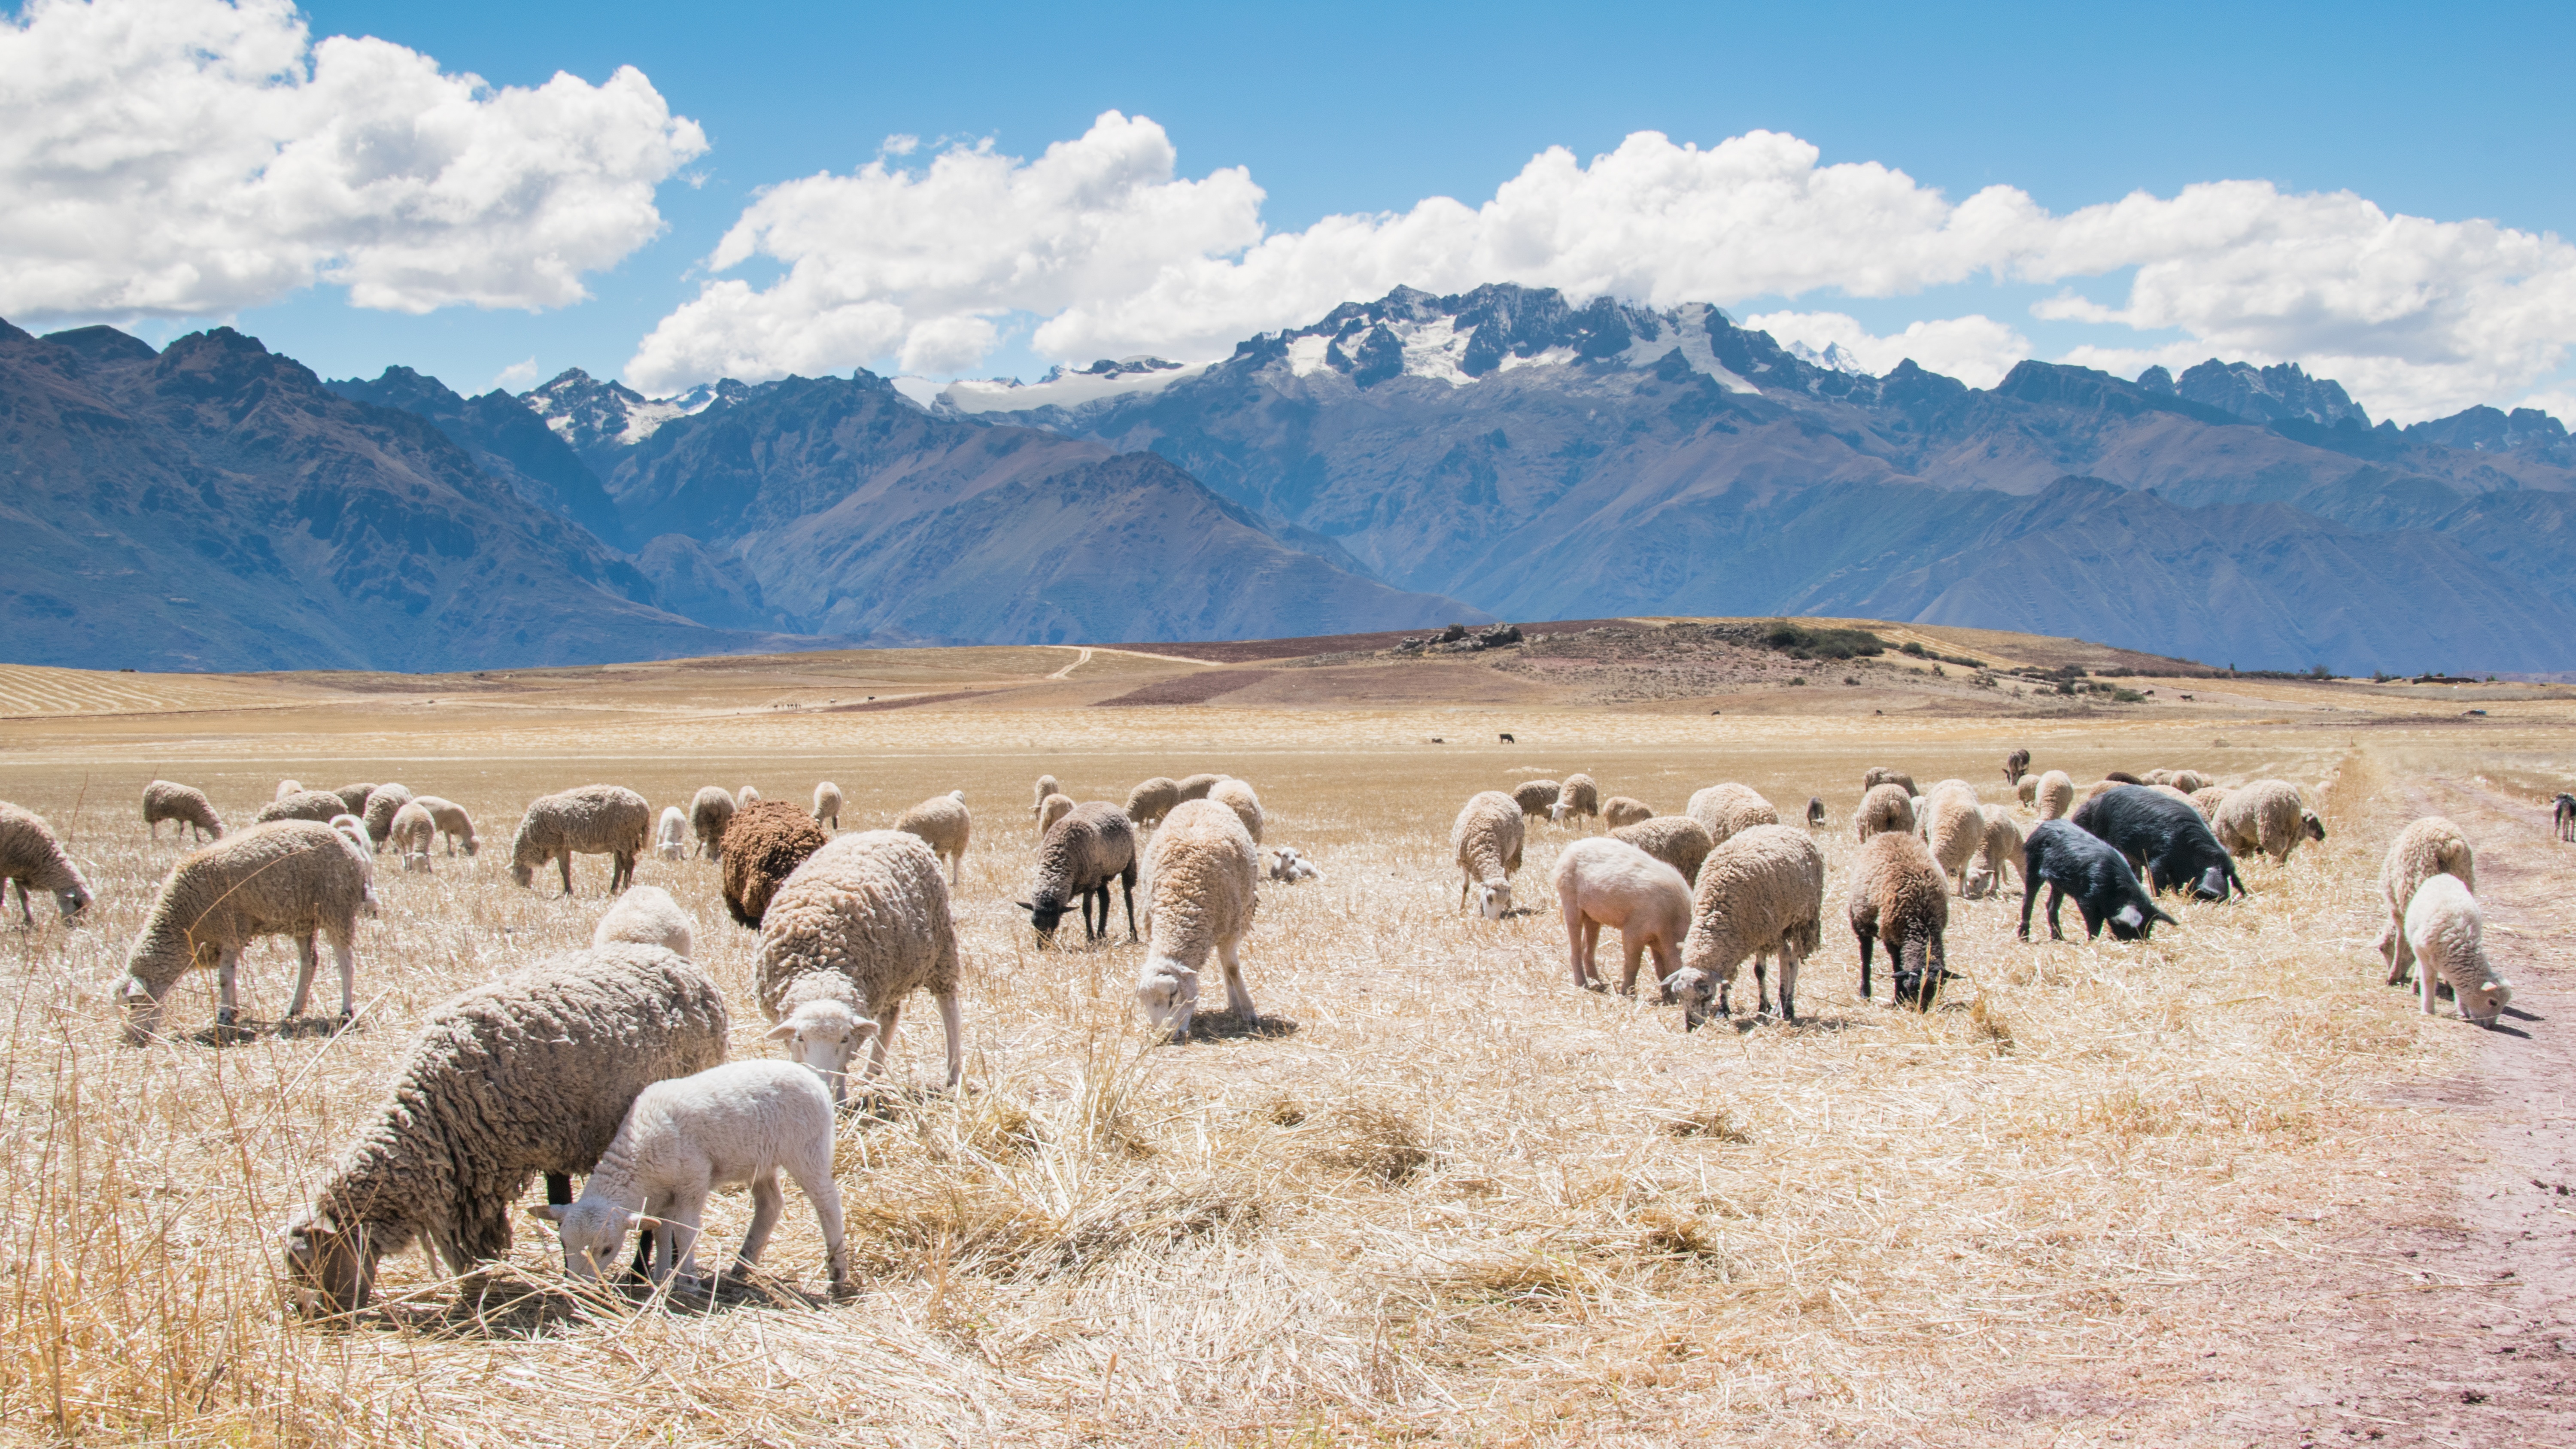
landscape, nature, sky, flock, herd, pasture, grazing, sheep, mammal, plain, clouds, mountains, grassland, plateau, sheeps, ecosystem, steppe, natural environment